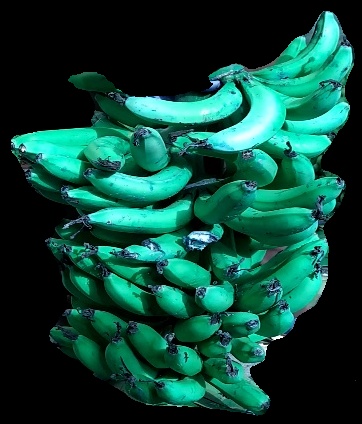
Variety: pachbale
Grade: grade3